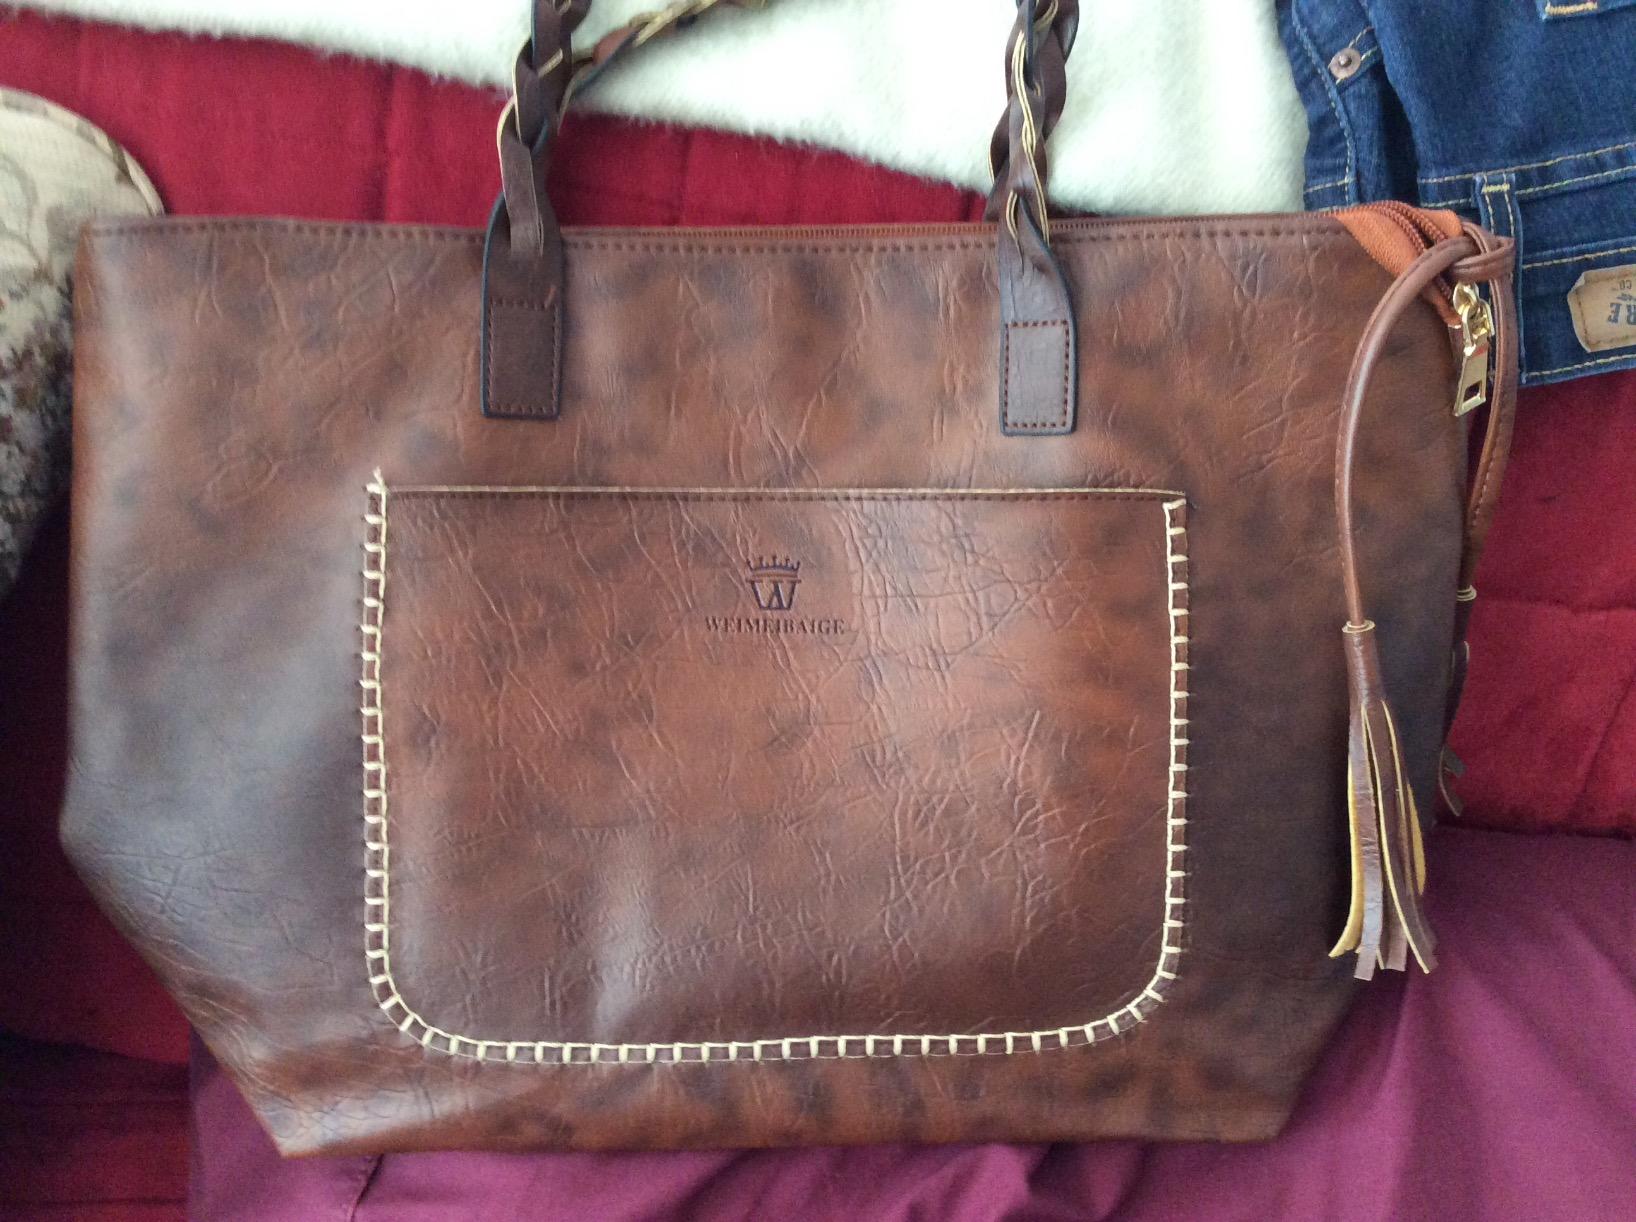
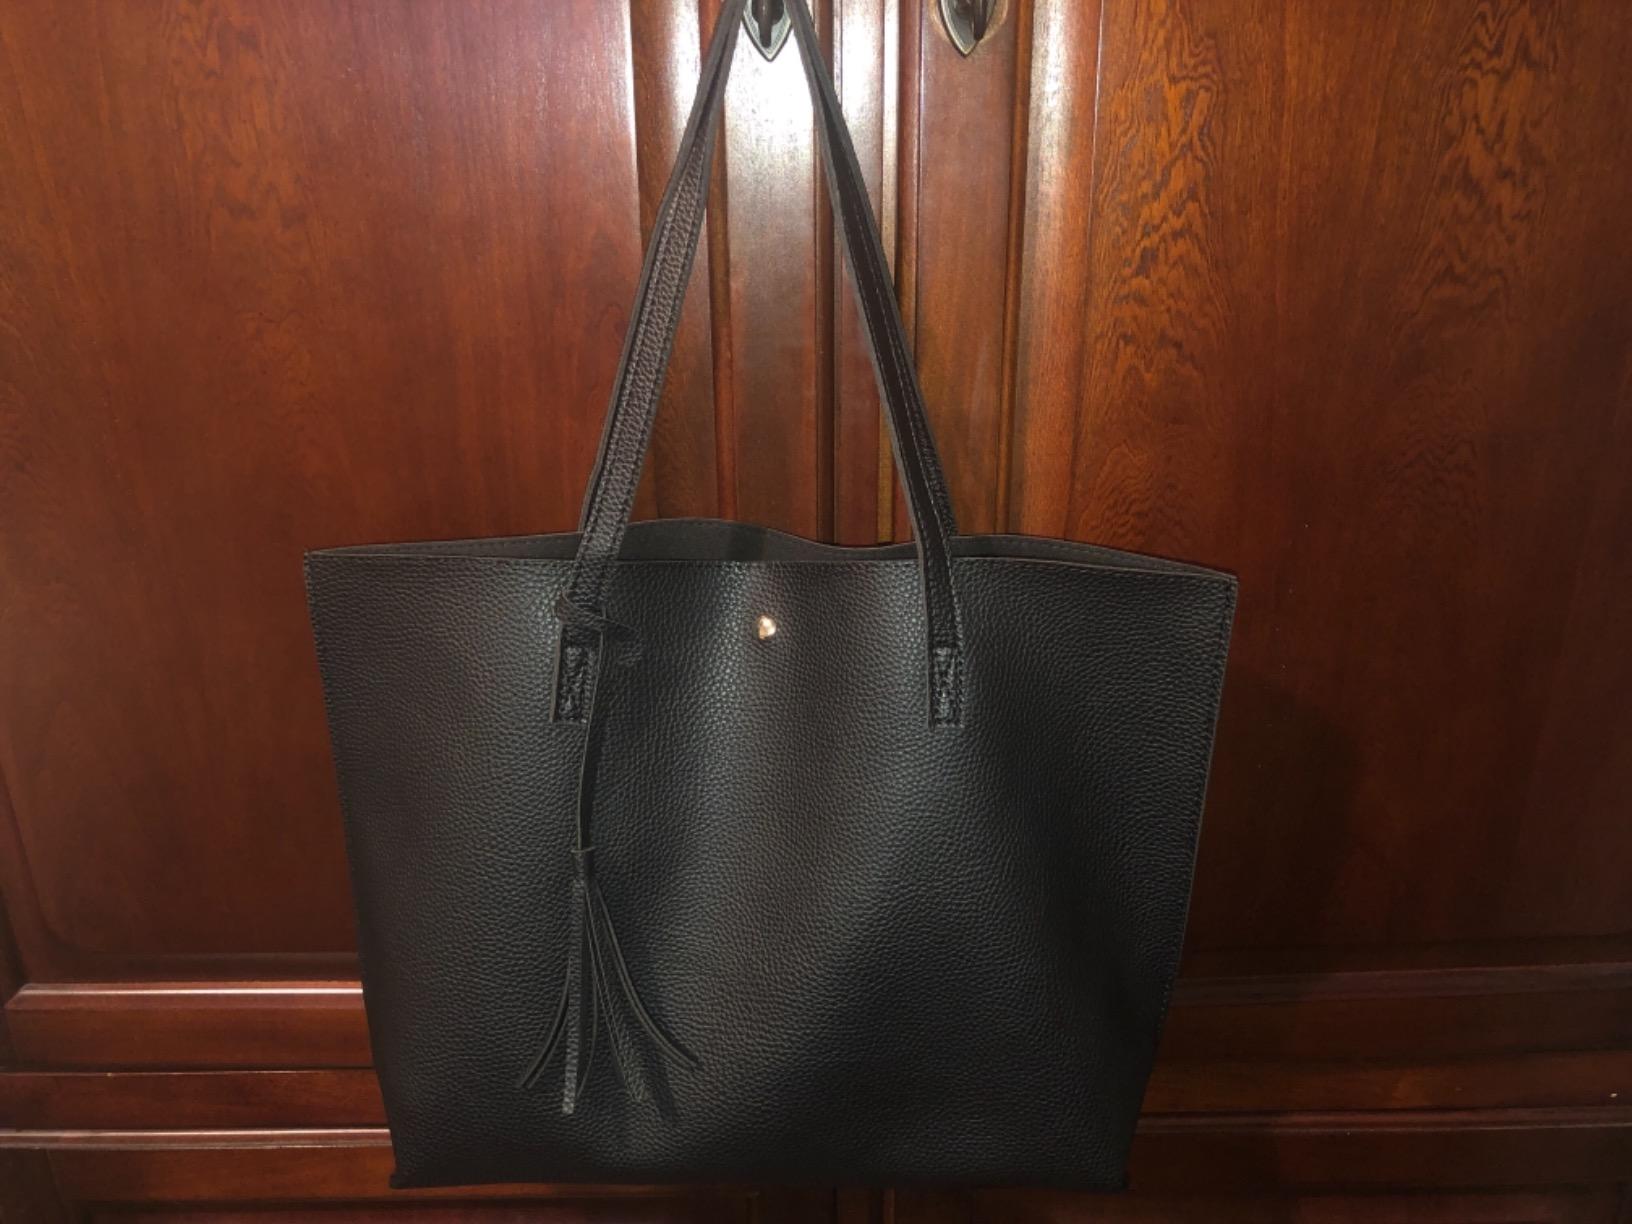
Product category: accessories_handbag
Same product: no